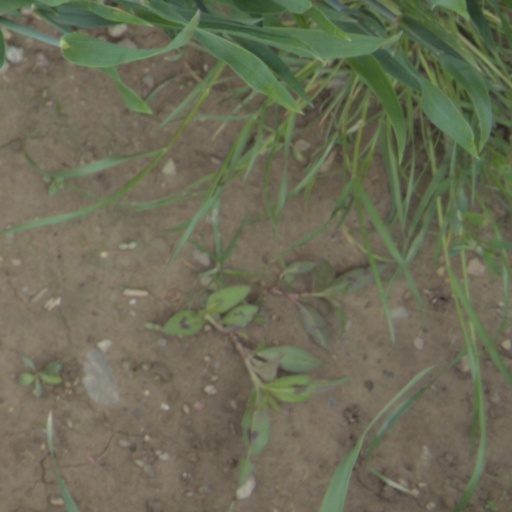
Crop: wheat